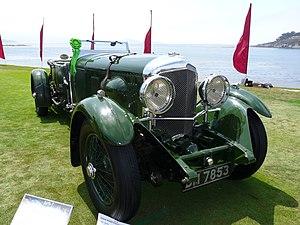
La Bentley 8 Litre est une limousine du début des années 1930 développée par le constructeur automobile britannique Bentley. Dévoilée en octobre 1930 au London Olympia motor show, il s’agit du modèle le plus imposant et le plus opulent construit jusqu’alors par Bentley, destiné à rivaliser avec la tout aussi luxueuse Rolls-Royce Phantom II. Son châssis est d’ailleurs vendu au prix de 1 850 £, ce qui fait de la 8 Litre un véhicule exclusif pour l’époque.